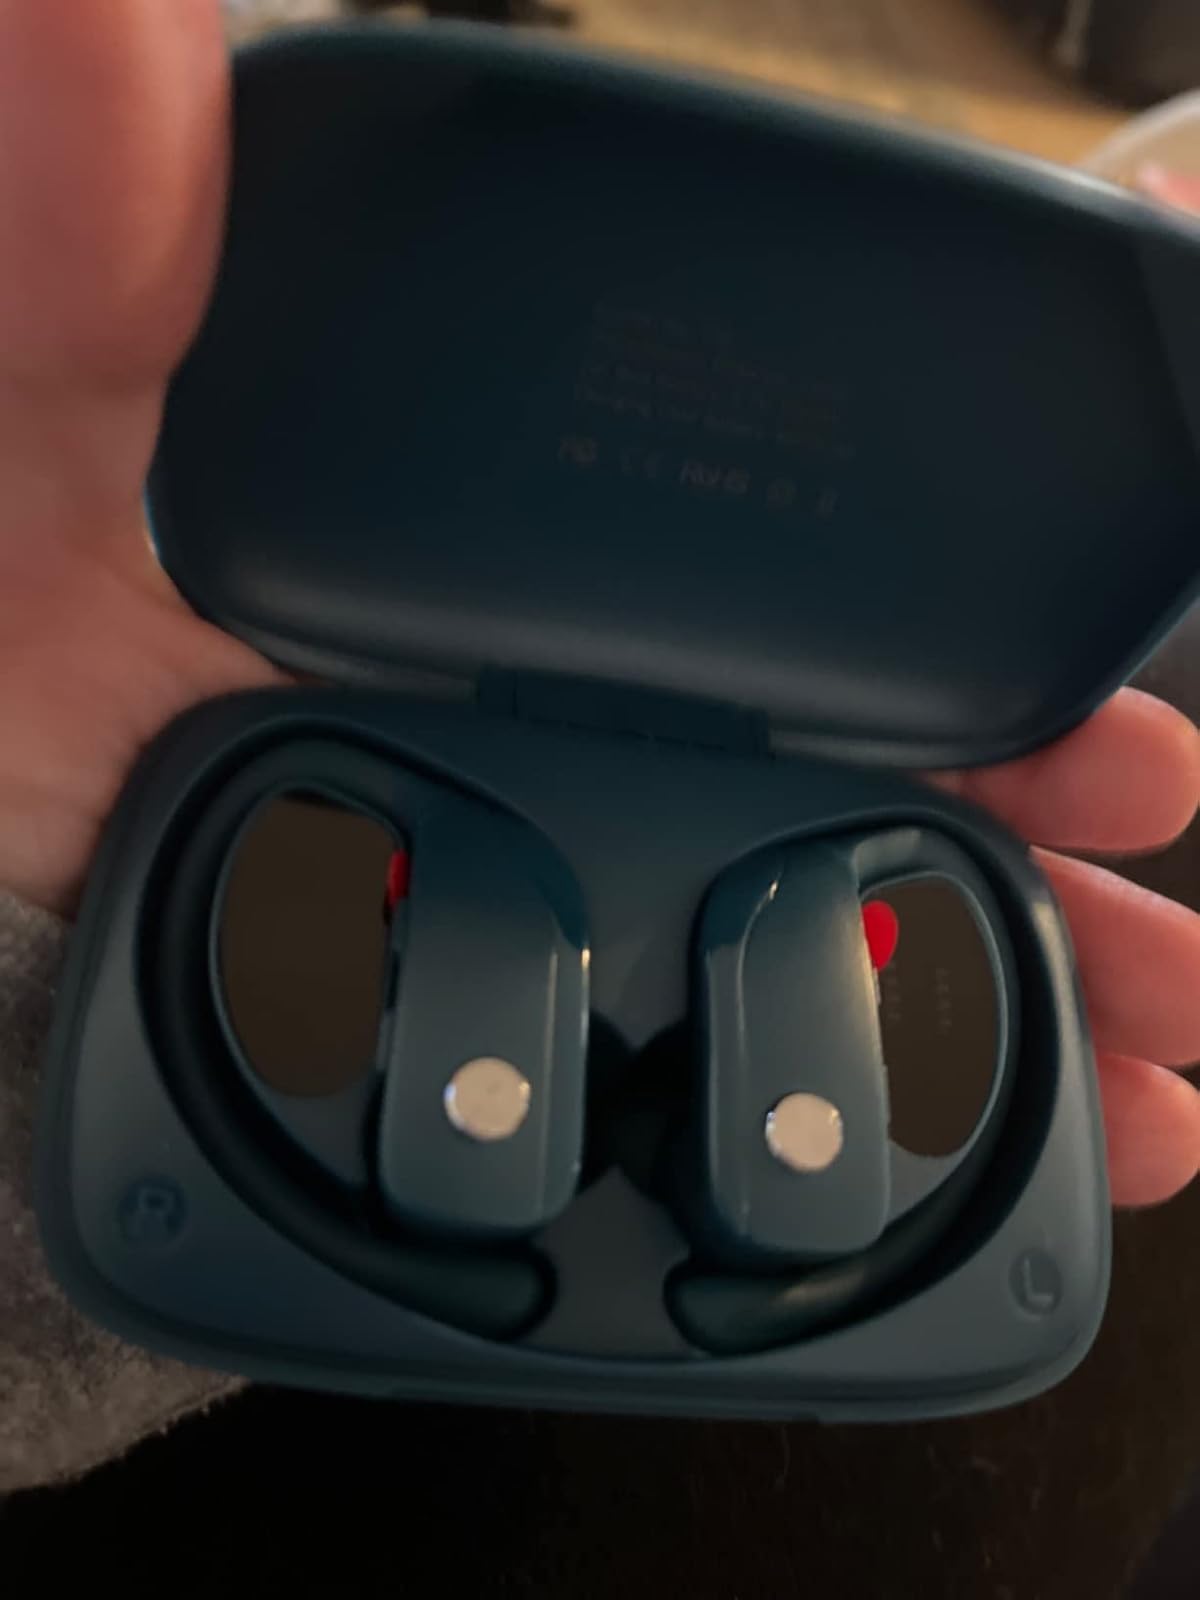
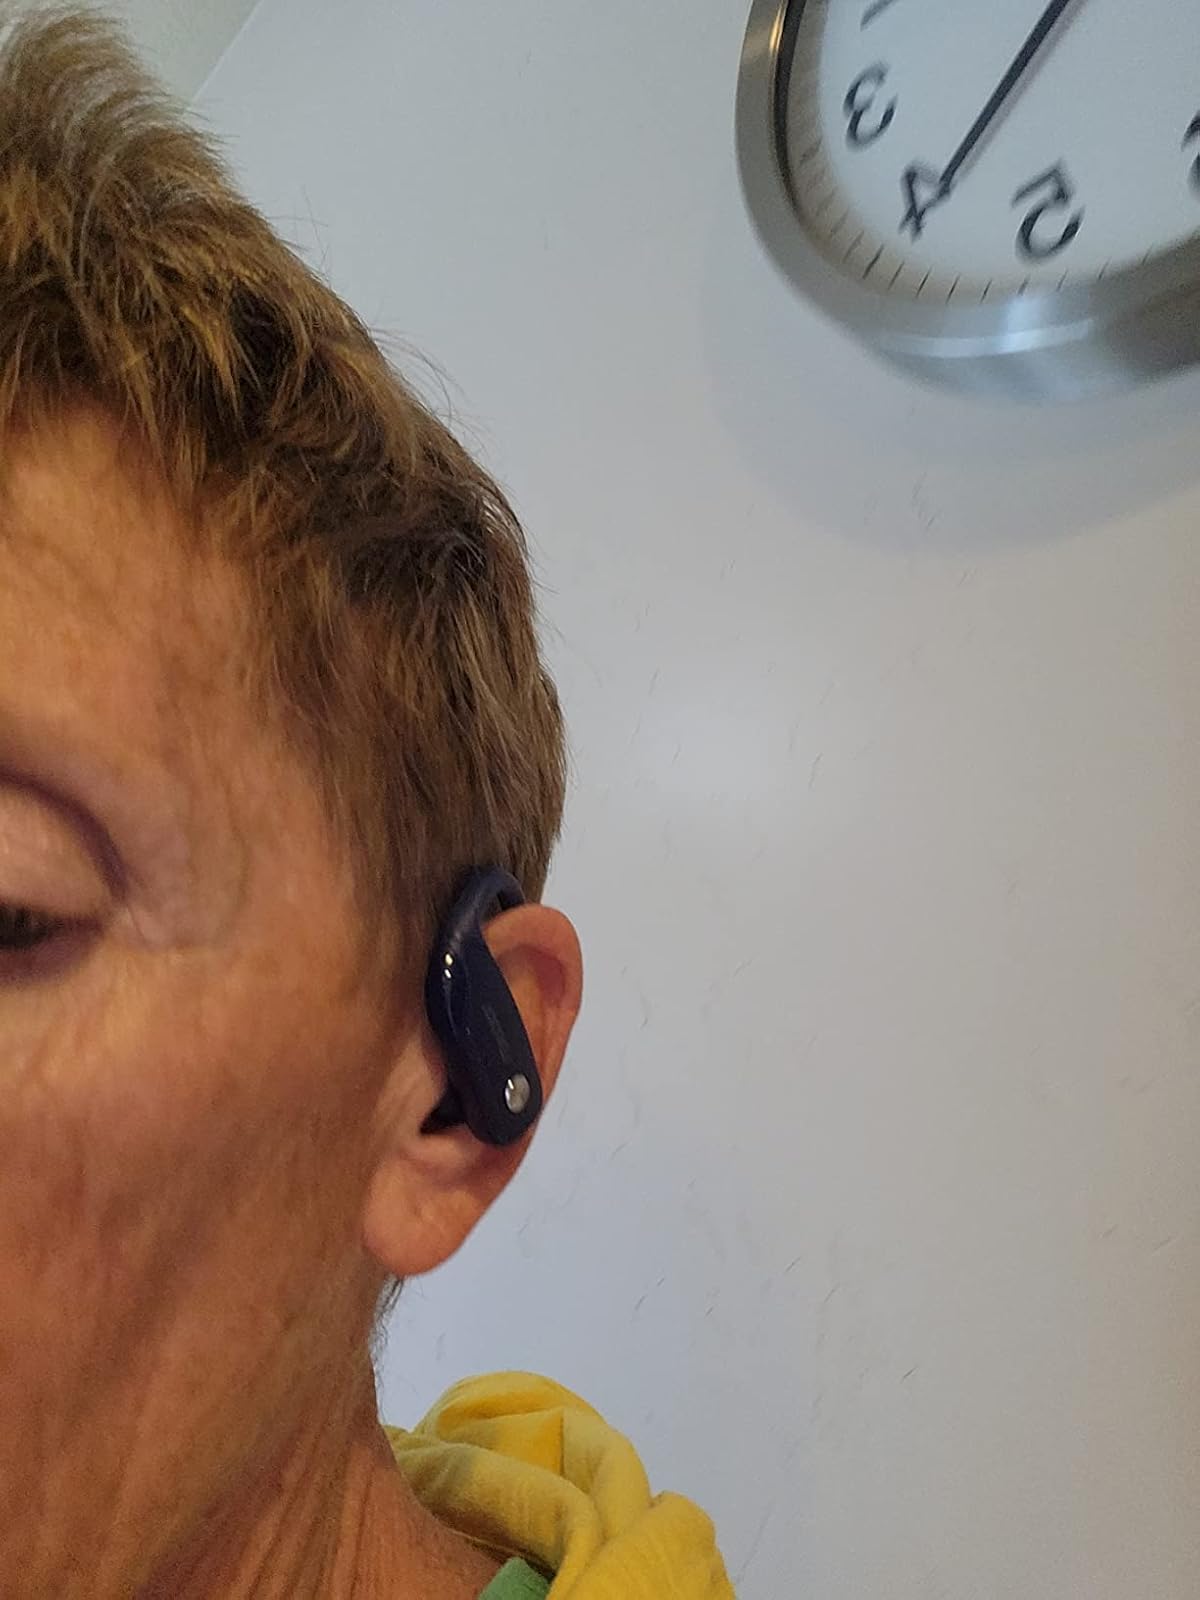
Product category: earbuds
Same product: no